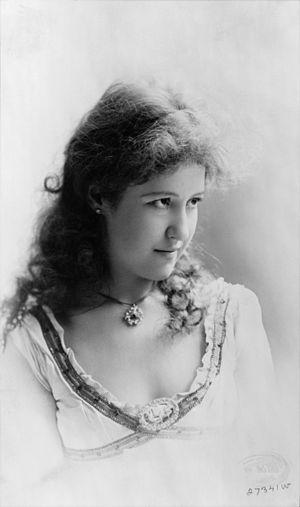
Louise Beaudet est une actrice, une chanteuse et une danseuse américaine d'origine canadienne qui a réussi une carrière internationale exceptionnelle de plus de 50 ans au théâtre classique, à l'opéra-comique, au music-hall et au vaudeville. Elle a aussi joué dans 66 films silencieux.